Alejandro Peña

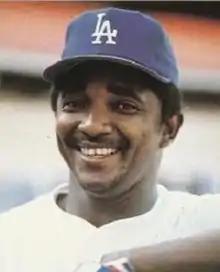

Alejandro Peña Vásquez (born June 25, 1959) is a Dominican former relief pitcher in Major League Baseball. Listed at 6' 1" , 200 lb. , he batted and threw right-handed.